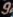
Number: 9